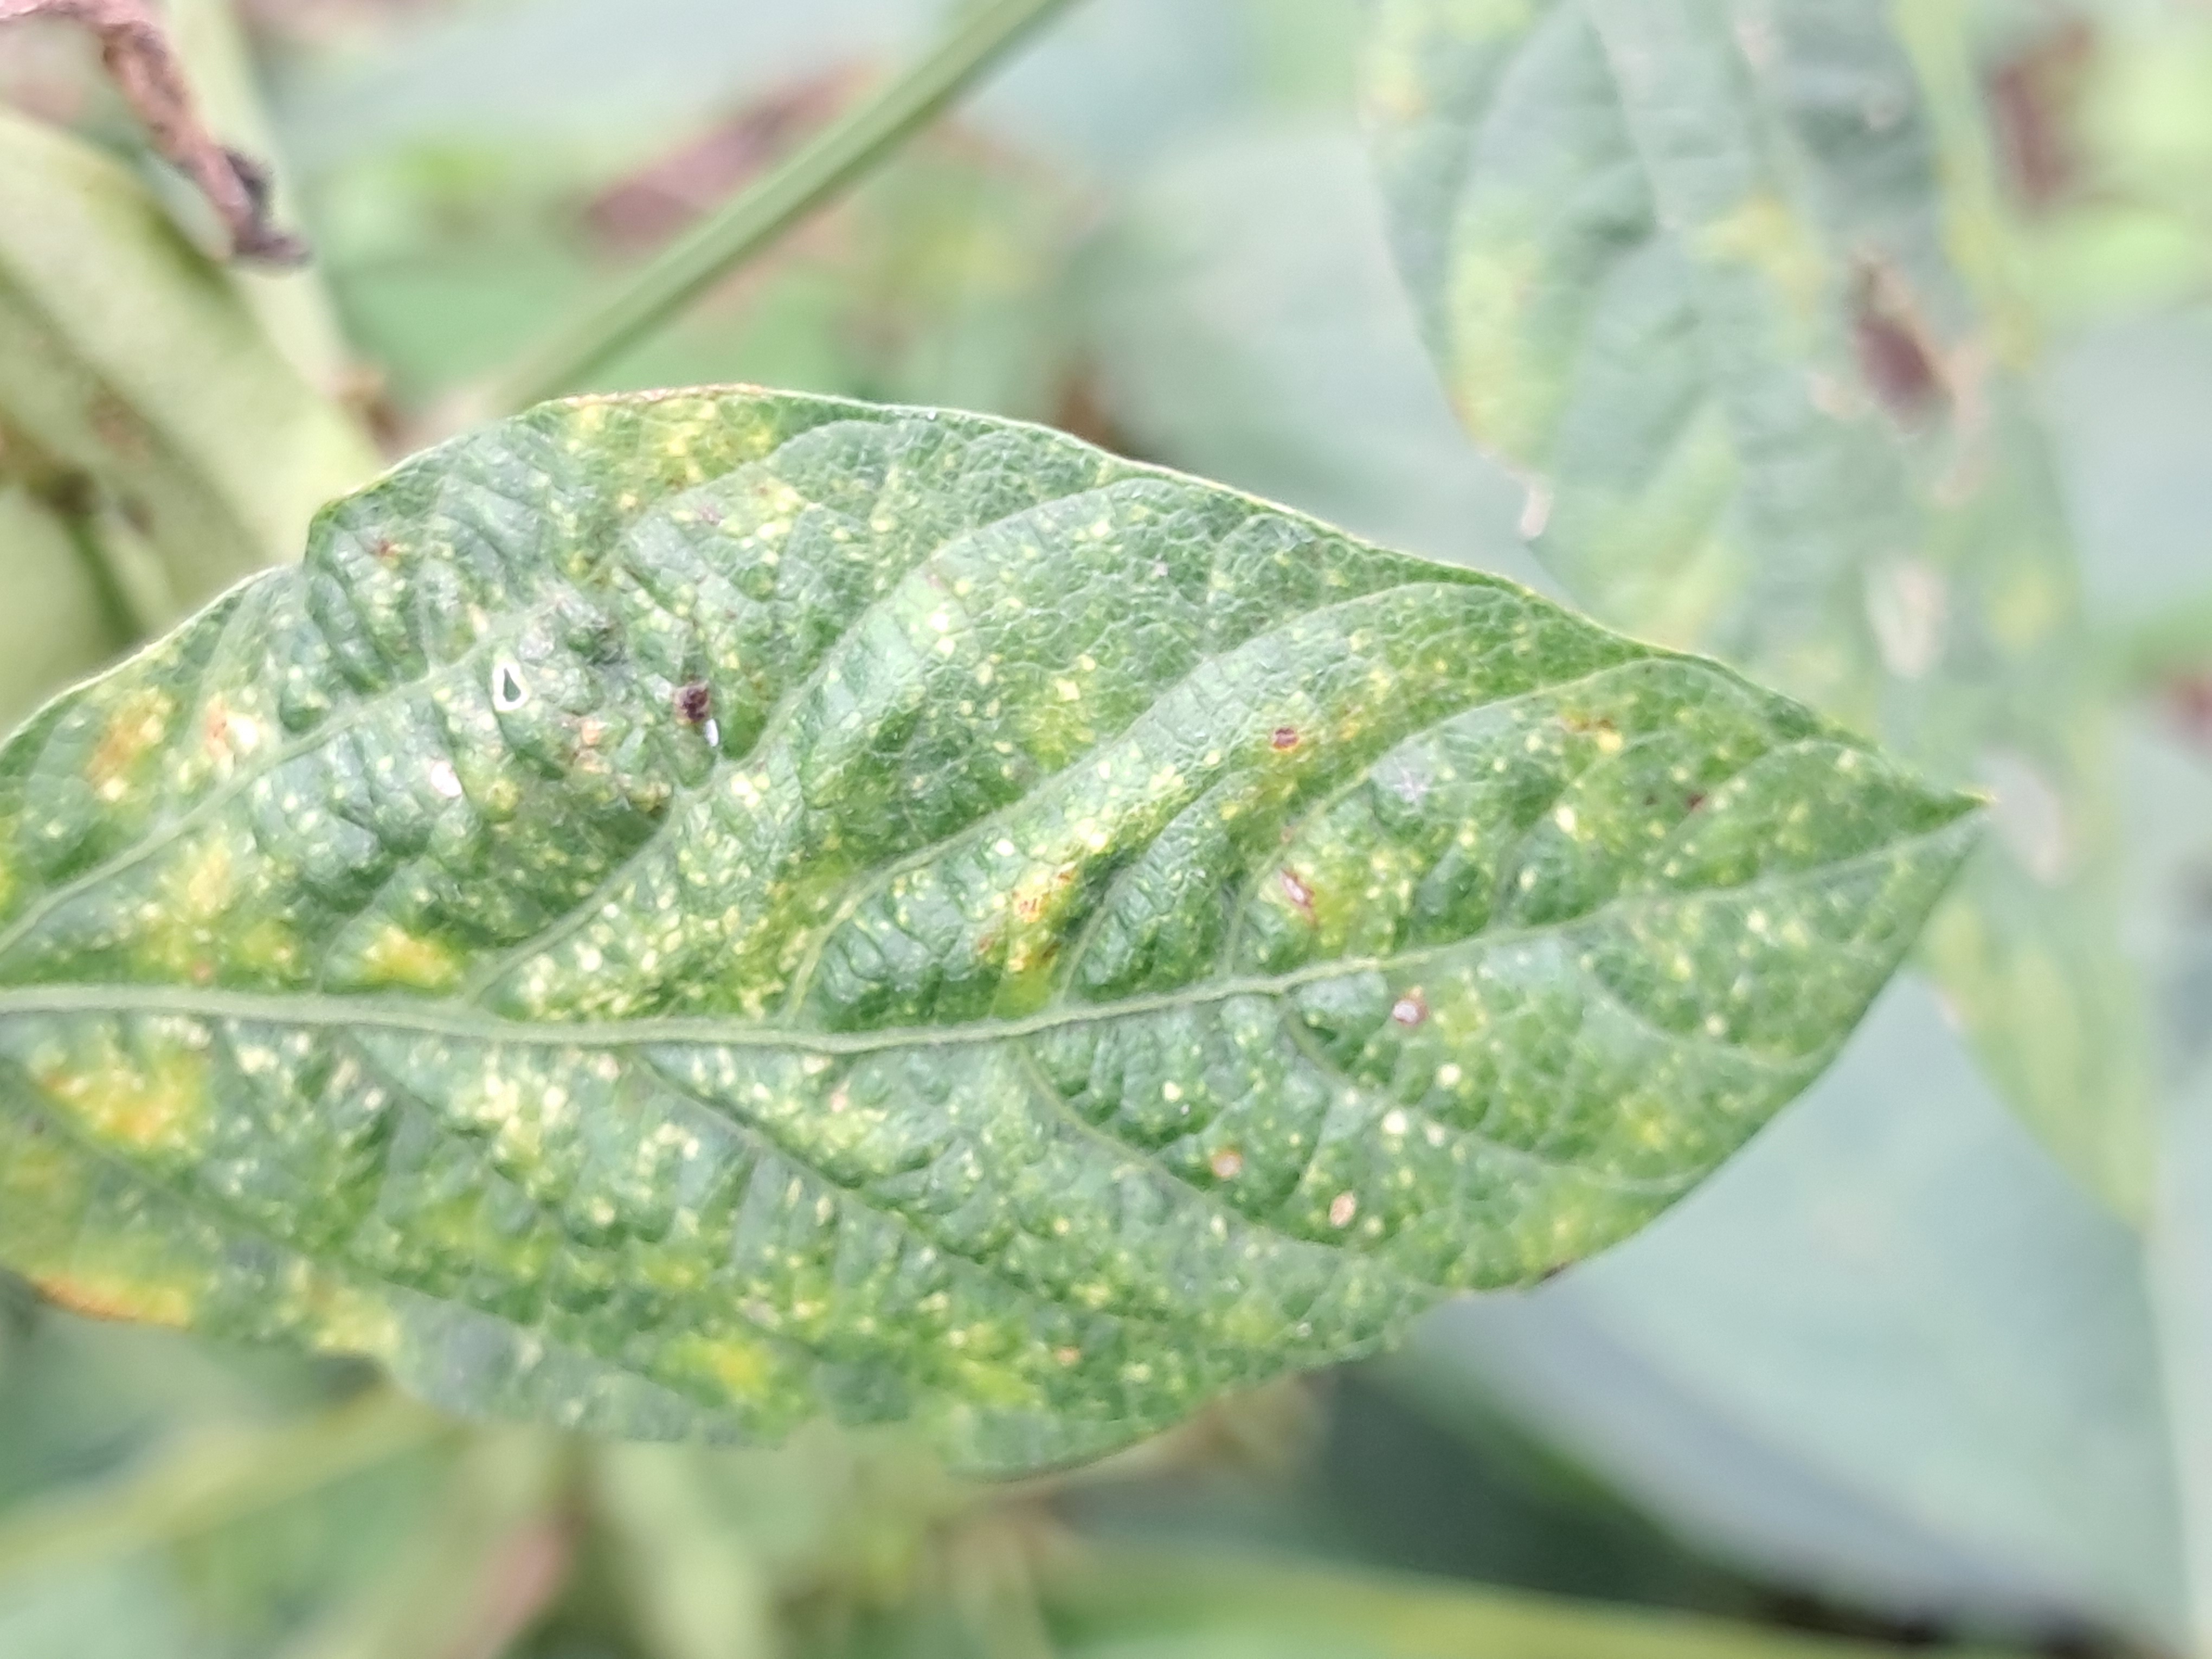
Label: Mosaic